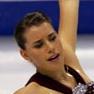
Age: 19